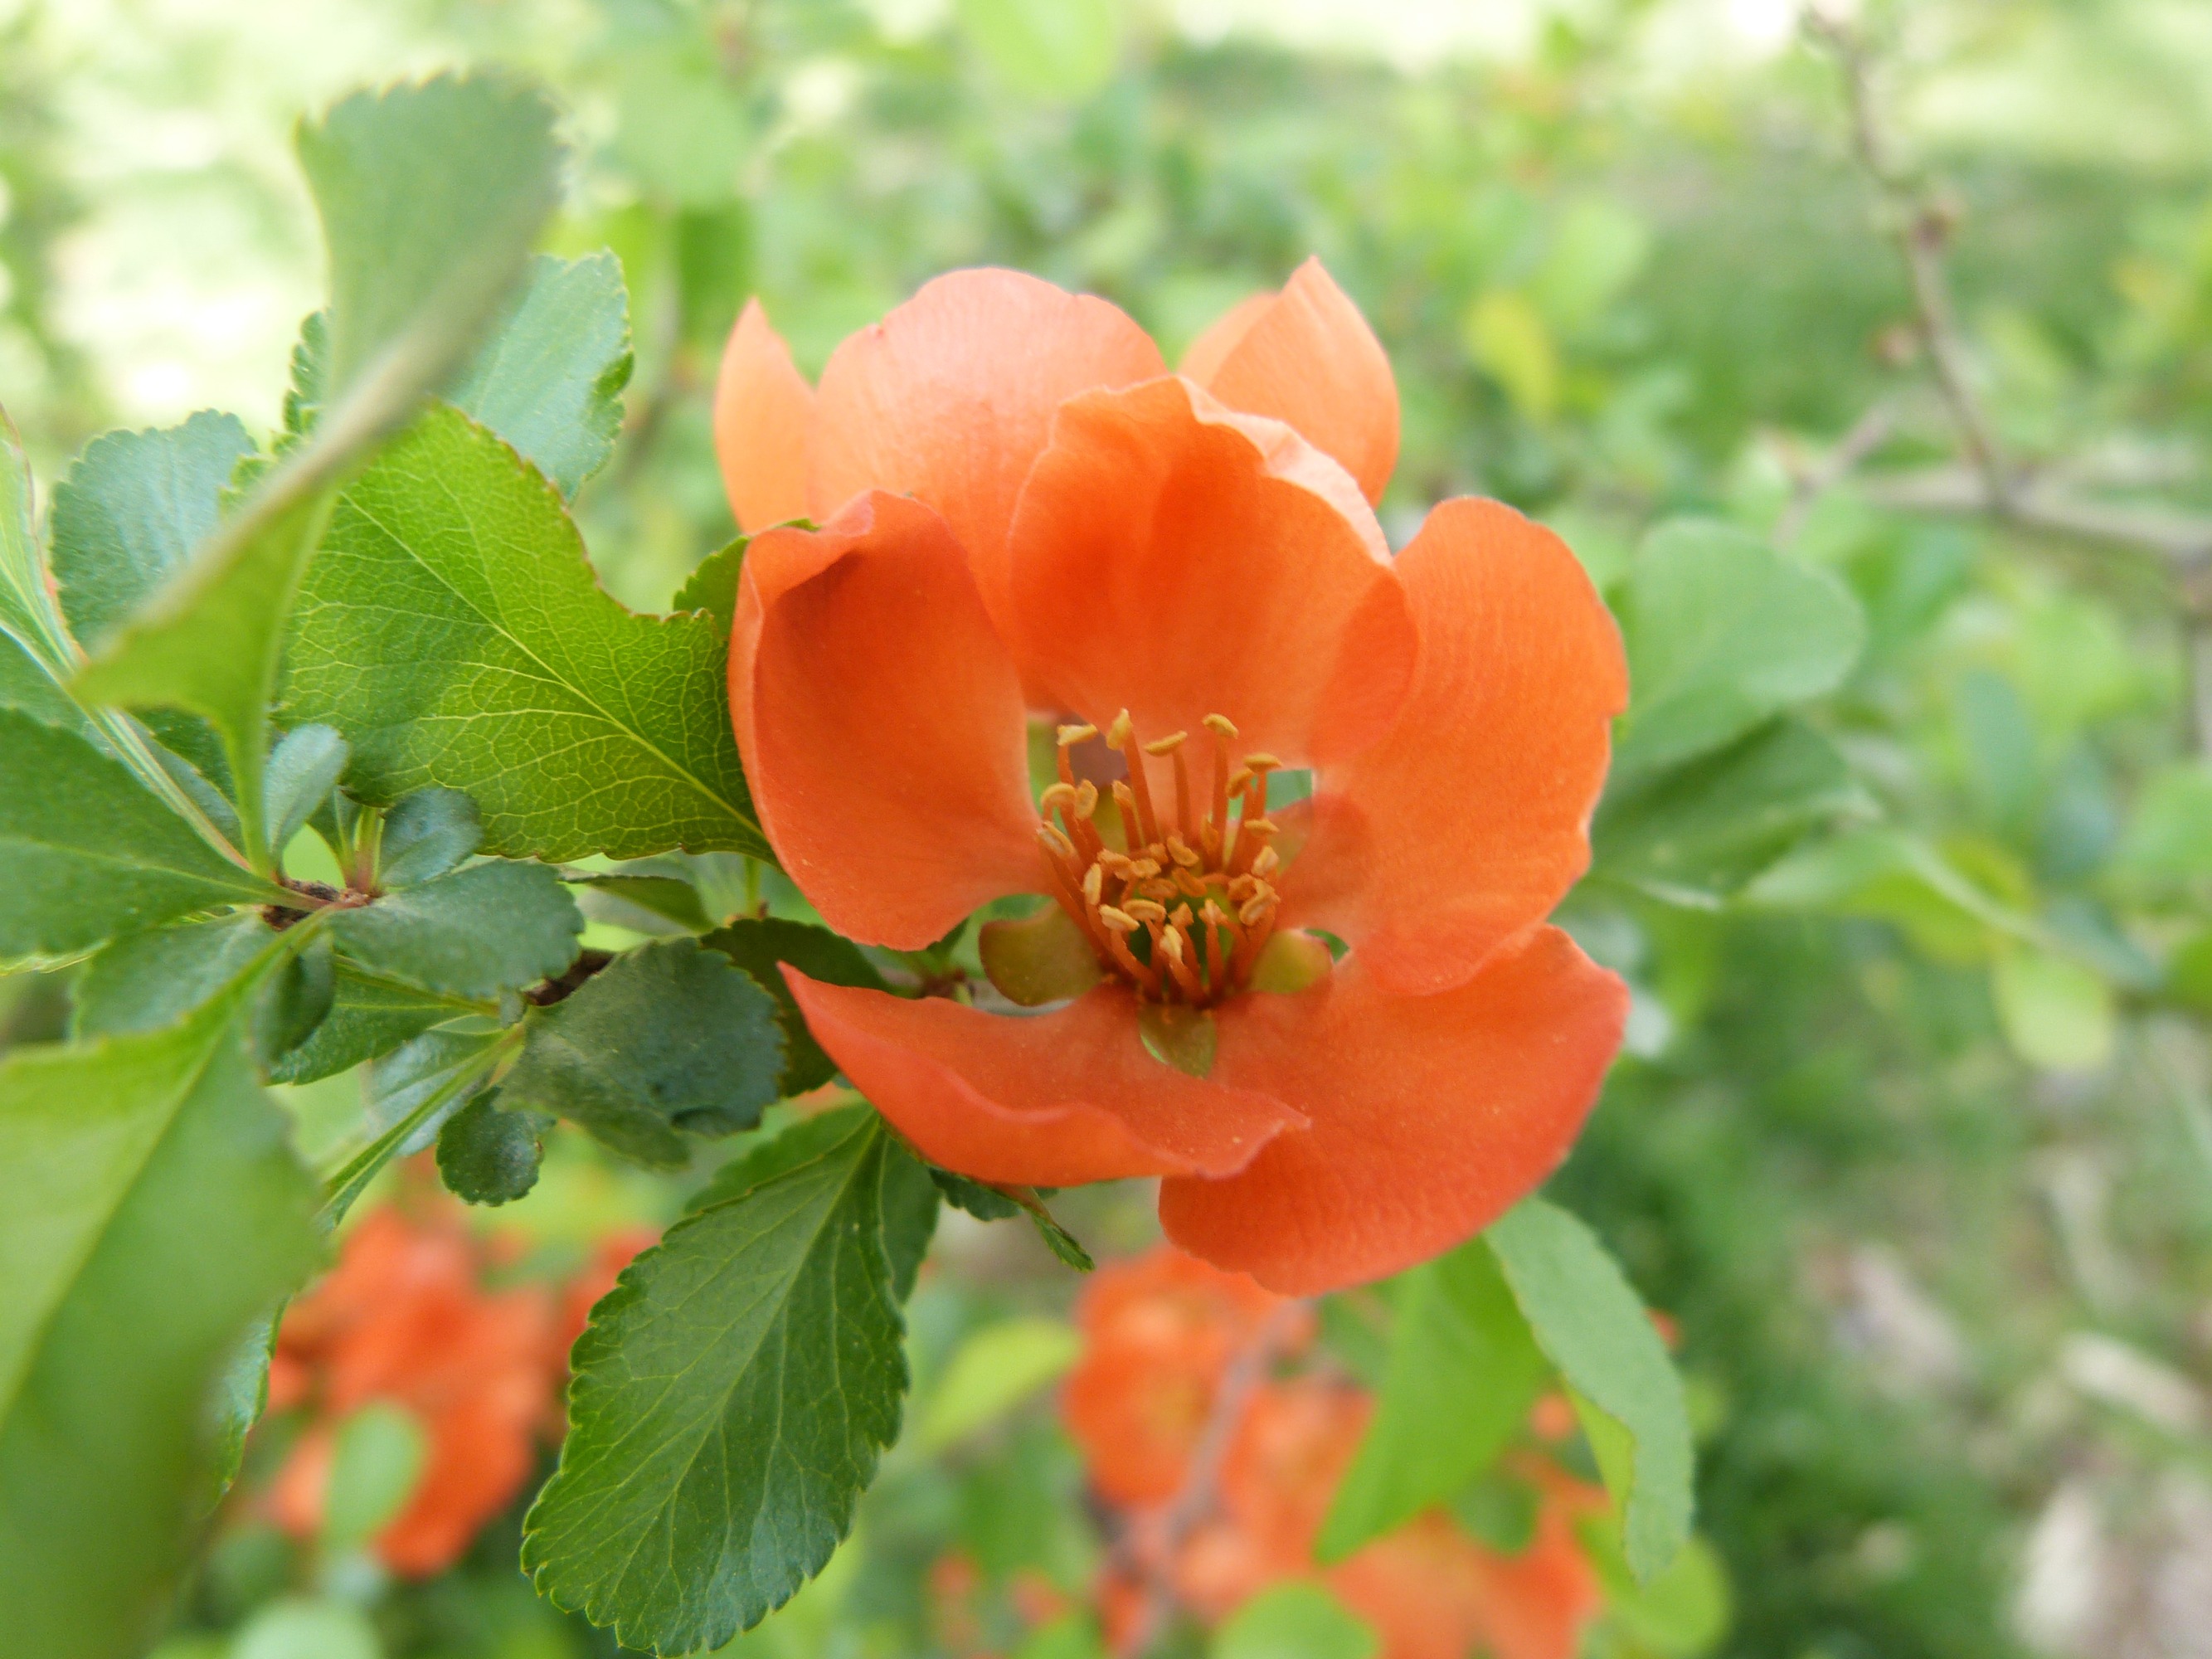
nature, blossom, plant, fruit, leaf, flower, rose, food, red, produce, botany, flora, wildflower, petals, shrub, bright, beautiful, macro photography, flowering plant, rose family, cloudberry, land plant, wild pear